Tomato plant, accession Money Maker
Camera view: vertical (180 deg); turntable rotation: 330 degrees
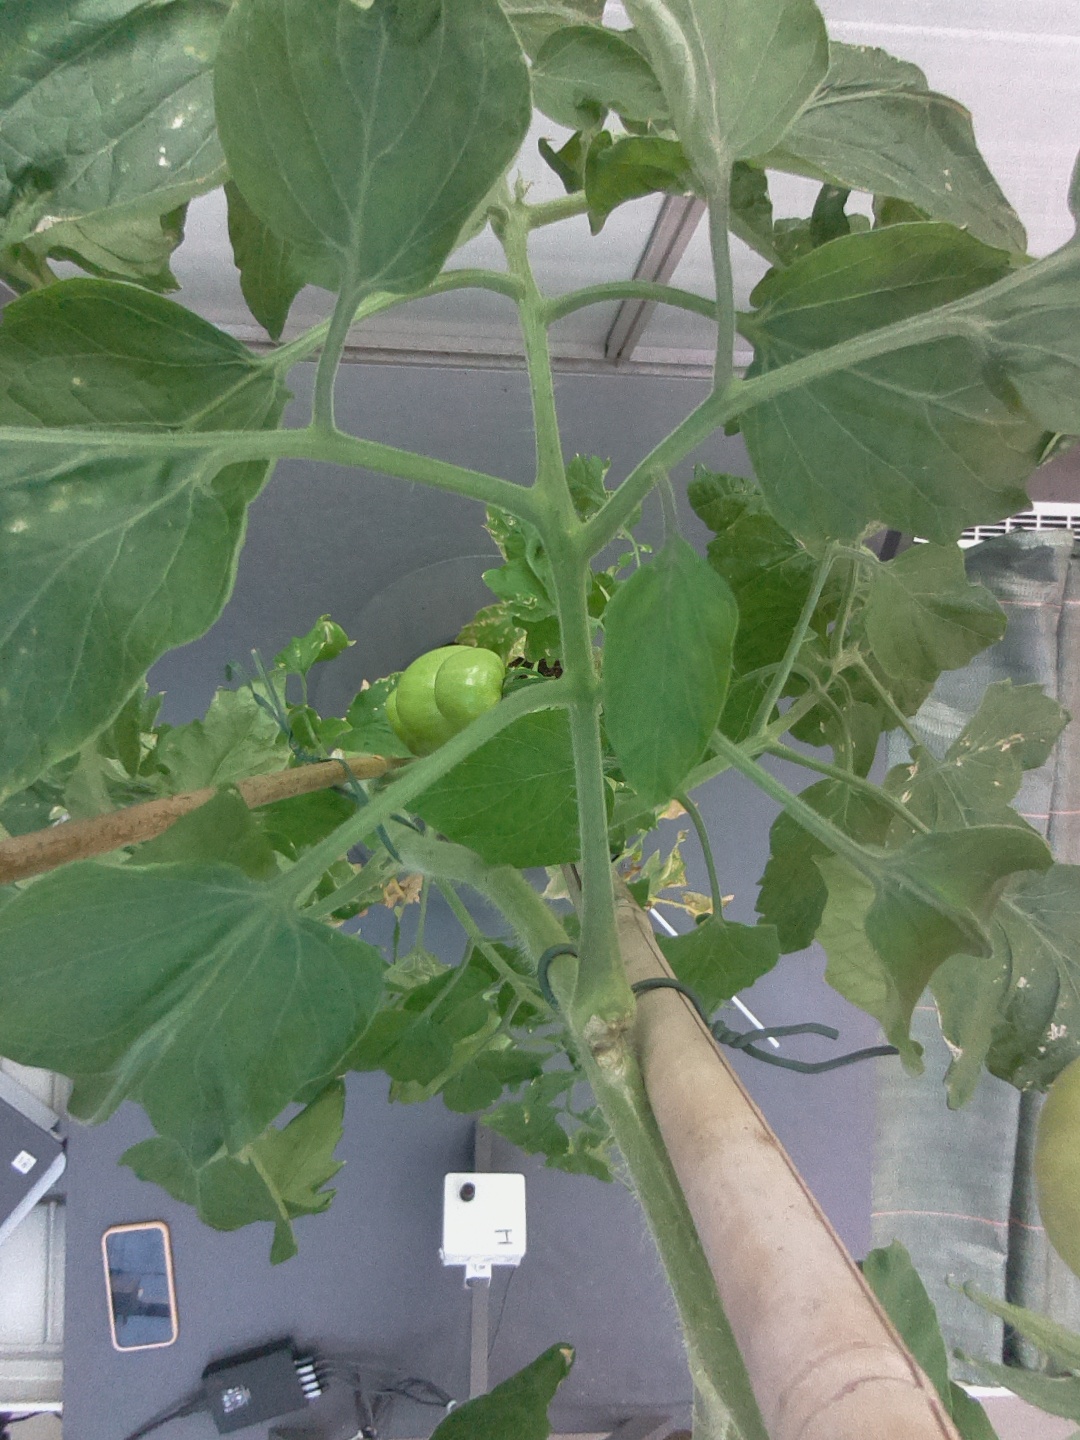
BBCH growth stage 75: 50%-60% of final fruit size